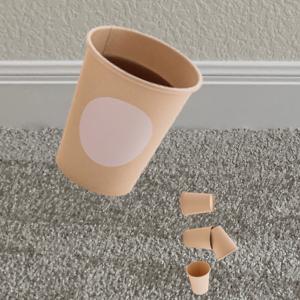
Label: cups